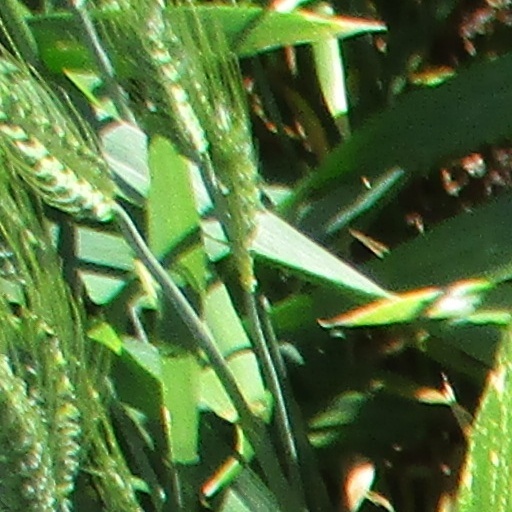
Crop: wheat